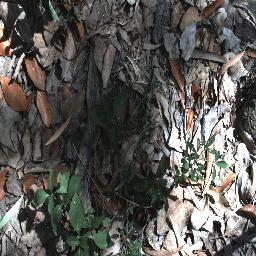
Label: negative